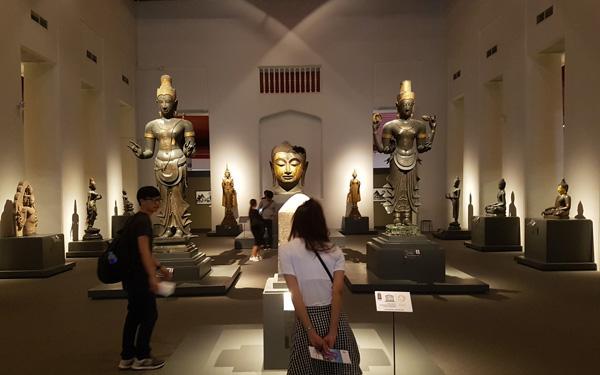
có hai bức tượng được đặt ở giữa khu trưng bày các bức tượng